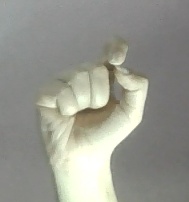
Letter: fa